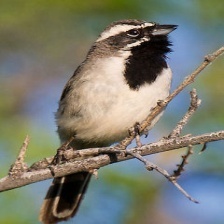
Species: BLACK-THROATED SPARROW
Scientific name: AMPHISPIZA BILINEATA